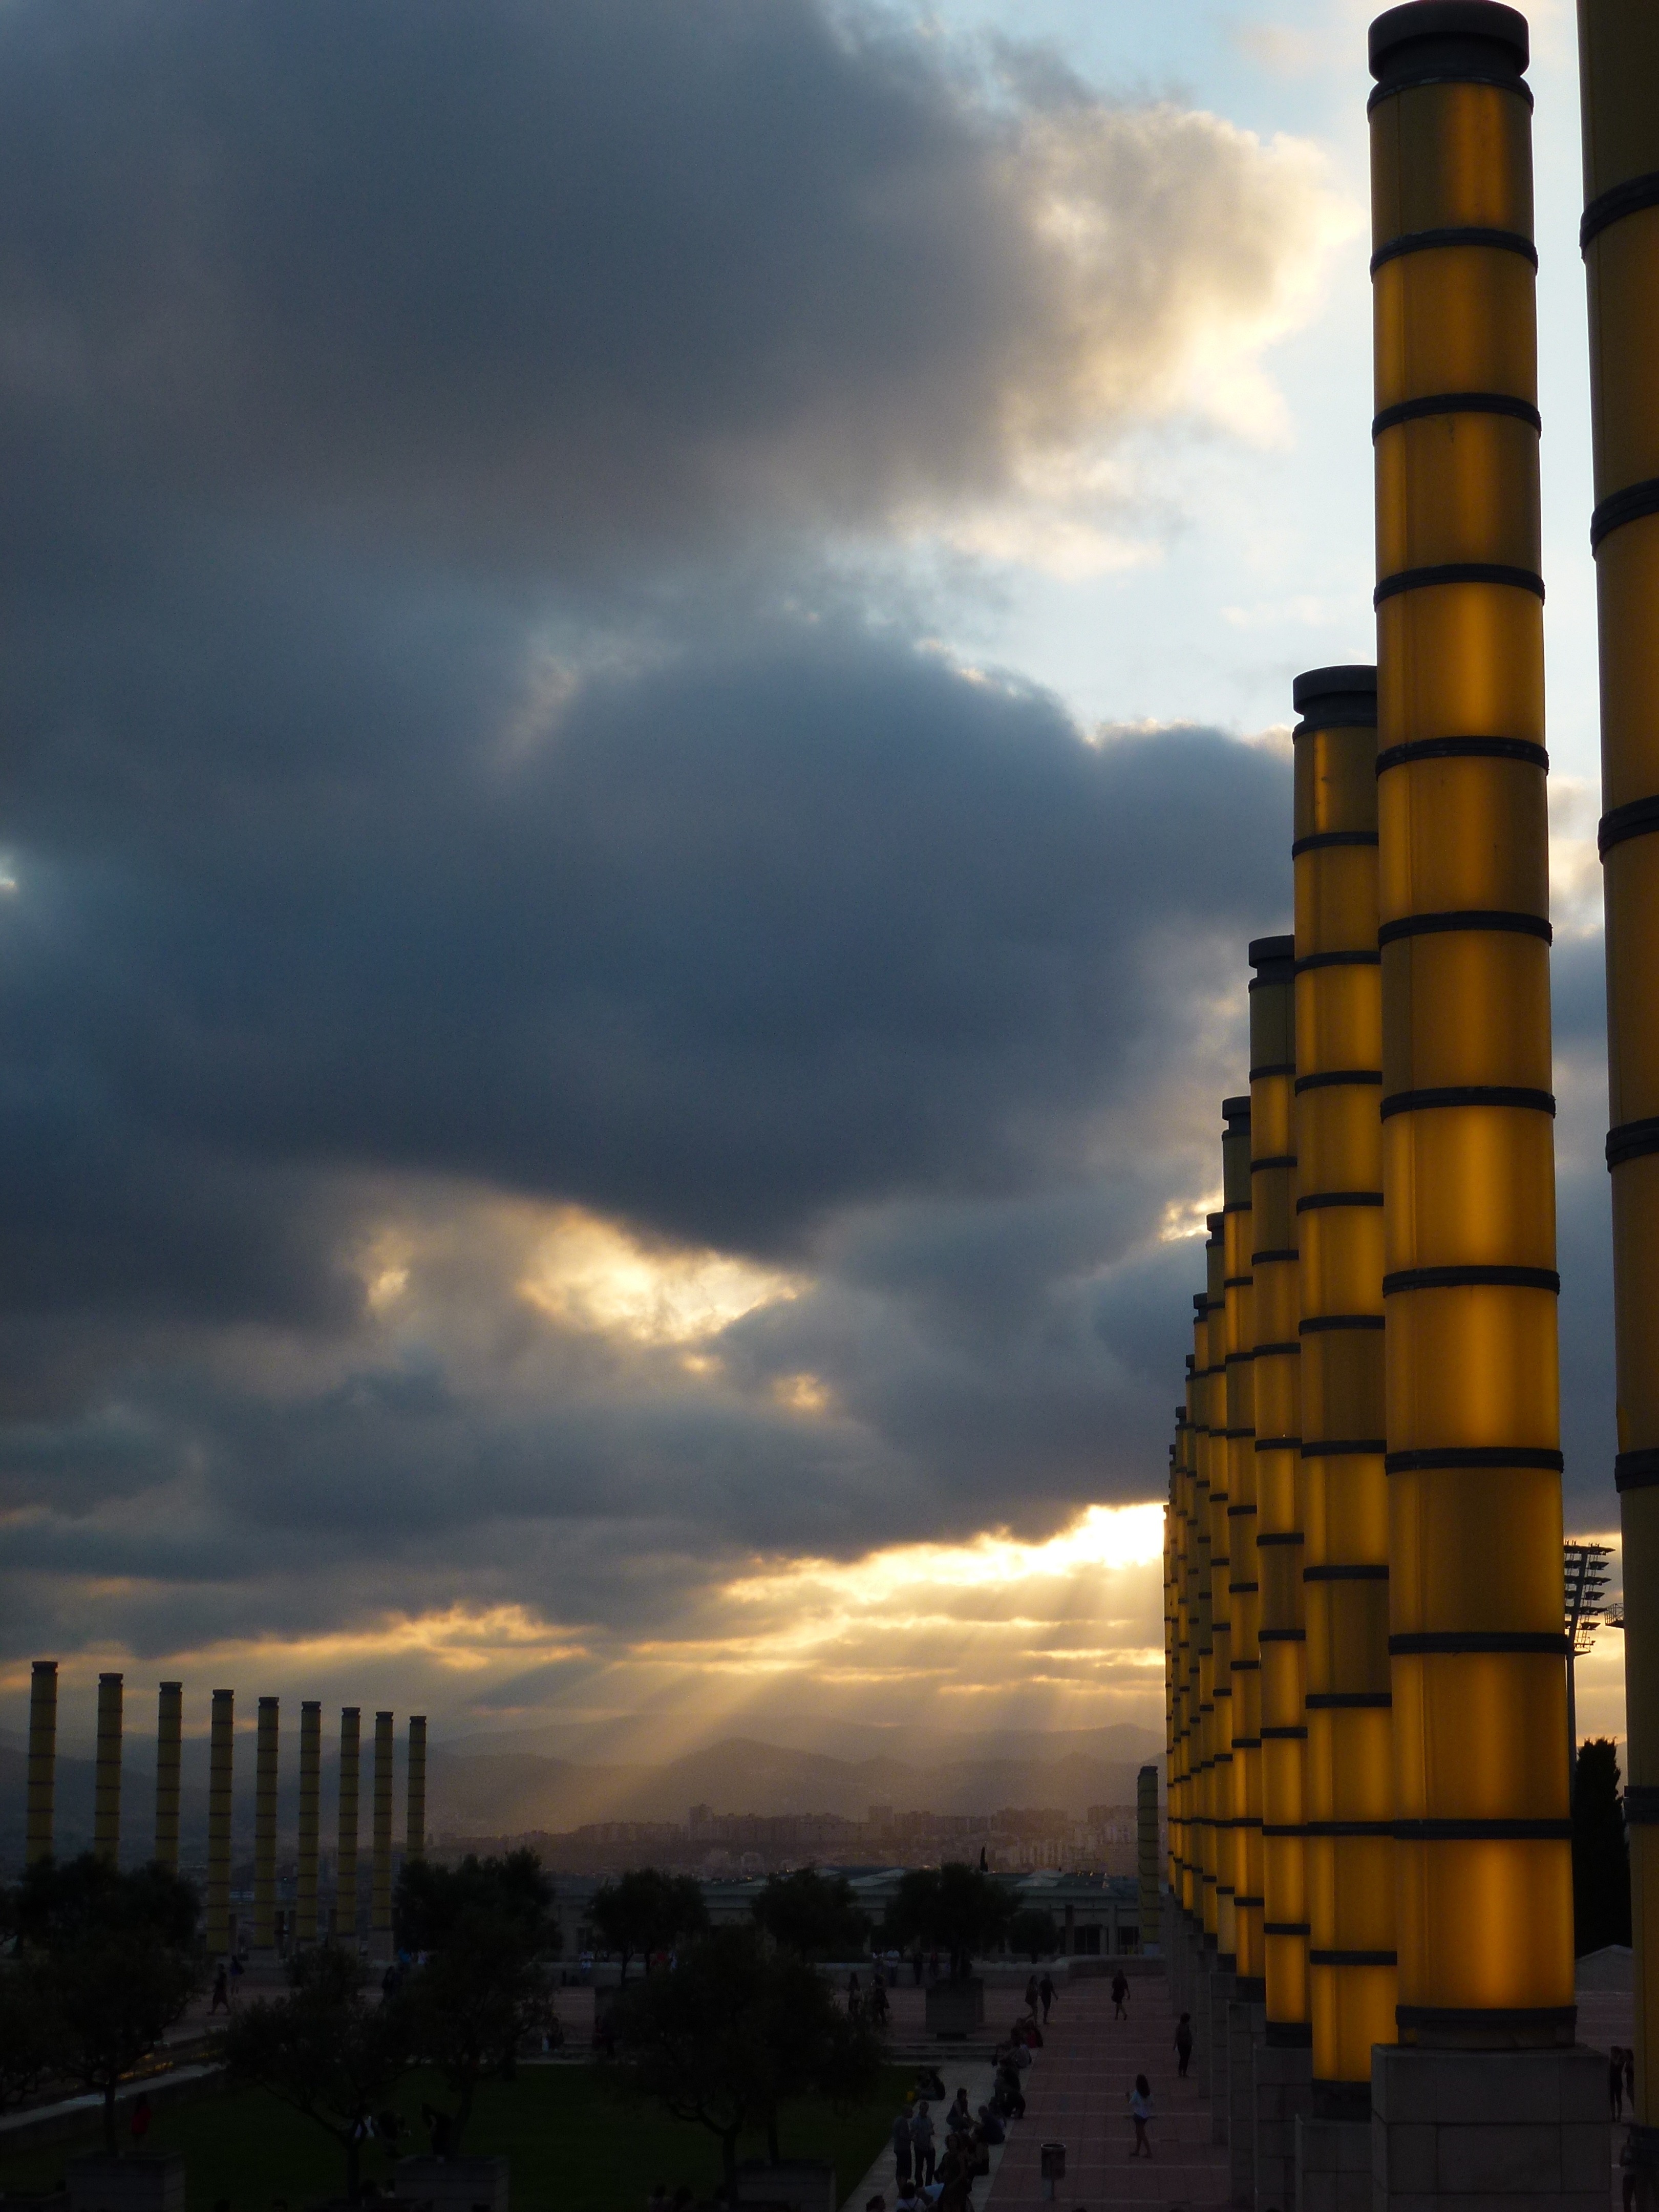
light, cloud, architecture, sky, sunset, skyline, sunlight, morning, dawn, city, skyscraper, cityscape, dusk, evening, reflection, tower, park, landmark, barcelona, venue, olympic, olympic park